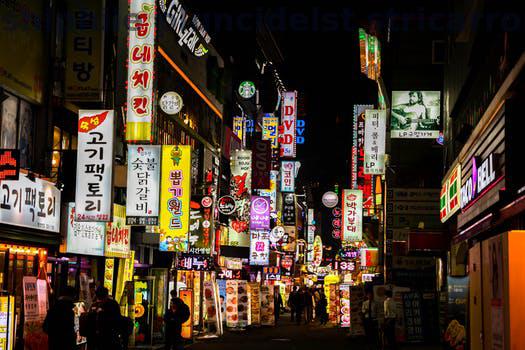
Label: Watermark